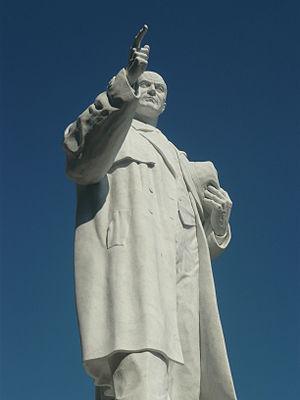
Metodija Andonov-Čento, né le 17 août 1902 et mort le 24 juillet 1957, était un homme politique macédonien. Il fut le premier président de l'Assemblée anti-fasciste pour la Libération du Peuple macédonien et de la République socialiste de Macédoine.
Skopje 2014 est une vaste campagne d'aménagement et de construction qui doit donner un nouveau visage au centre de Skopje, capitale de la République de Macédoine. La ville, détruite par un tremblement de terre en 1963, présente en effet un urbanisme moderniste dépourvu de monuments historiques et d'édifices prestigieux, habituels dans le paysage des autres capitales européennes. L'opération prévoit notamment la reconstruction de monuments emblématiques disparus lors du séisme ainsi que la création de musées, de monuments commémoratifs, etc.
La place de Macédoine est la place centrale de Skopje, la capitale de la République de Macédoine du Nord. Elle couvre 18 500 m², ce qui en fait la plus vaste place du pays.